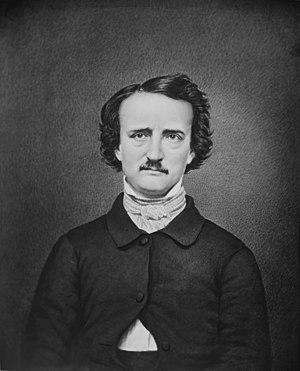
Edgar Allan Poe /ˈɛdɡɚ ˈælən poʊ/, né le 19 janvier 1809 à Boston et mort à Baltimore le 7 octobre 1849, est un poète, romancier, nouvelliste, critique littéraire, dramaturge et éditeur américain, ainsi que l'une des principales figures du romantisme américain. Connu surtout pour ses contes — genre dont la brièveté lui permet de mettre en valeur sa théorie de l'effet, suivant laquelle tous les éléments du texte doivent concourir à la réalisation d'un effet unique — il a donné à la nouvelle ses lettres de noblesse et est considéré comme l’inventeur du roman policier. Nombre de ses récits préfigurent les genres de la science-fiction et du fantastique.